Mount Hope Miners' Church

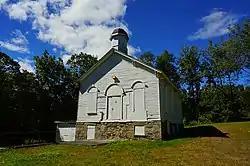
Mount Hope Miners' Church in 2013

The Mount Hope Miners' Church, also known as the Mount Hope Methodist Episcopal Church, is located on Mount Hope Road in the Mount Hope section of Rockaway Township in Morris County, New Jersey, United States. The historic wood frame church was built in 1868 and was added to the National Register of Historic Places on August 20, 2012, for its significance in architecture, social history, and religion. It features an octagonal bell tower with a dome cupola. The church was damaged on July 10, 1926, when lightning struck an ammunition building at the Picatinny Arsenal near Lake Denmark.